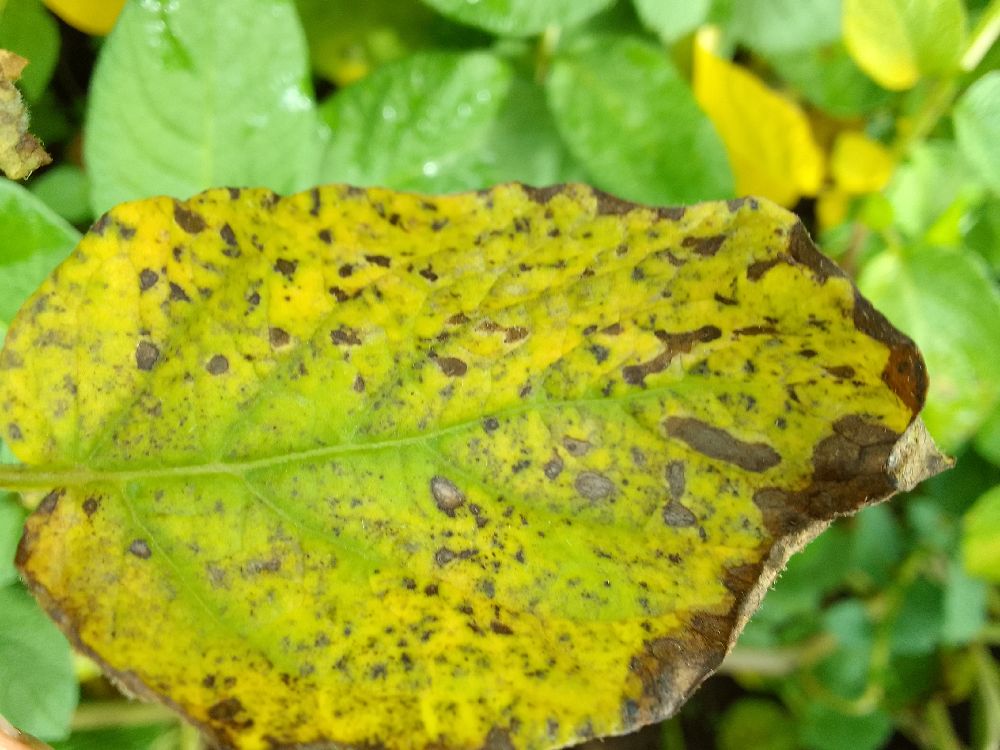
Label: Early blight